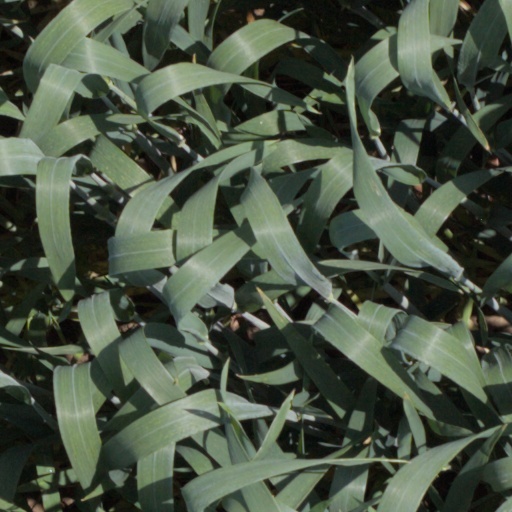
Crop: wheat